Terrantez

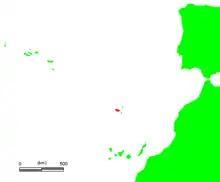
Terrantez is most widely associated with the wines of the island of Madeira (in red) but some plantings of the grapes can also be found in the Azores (in green to the northwest of Madeira).

Terrantez is a low-yielding vine that is most widely associated with the wines of Madeira though its use in the wine and presence on the island had declined until a fairly recent revival. Some plantings of the variety can still be found in the Azores, the Portuguese island chain located northwest of Madeira in the Northern Atlantic Ocean. There is also some plantings of in the Minho province on the Portuguese mainland though ampelographer Paul Truel has speculated that the mainland variety (known most often as "Cascal") may actually be a different variety, though this has not been conclusively determined.